Downtown Austin

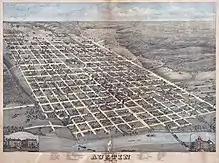
An 1873 illustration of Edwin Waller's layout for Austin

The story of Downtown Austin began with the Republic of Texas and President Mirabeau B. Lamar in the 1830s. Lamar tapped Edwin Waller to direct the planning and construction of the new town. Waller chose a site on a bluff above the Colorado River, nestled between Shoal Creek to the west and Waller Creek to the east. Waller and a team of surveyors developed Austin's first city plan, commonly known as the Waller Plan, dividing the site into a simple grid pattern on a 640-acre (or one square-mile plot) with 14 blocks running in both directions. Much of this original design is still intact in downtown Austin today.